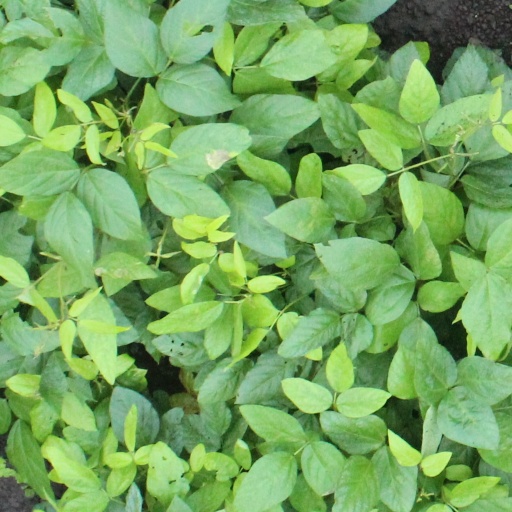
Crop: soybean